O'Malley of the Mounted (1921 film)

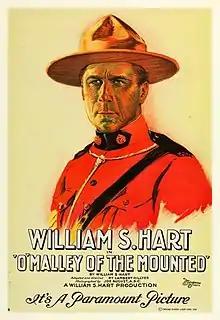
Theatrical release poster

O'Malley of the Mounted is a 1921 American silent Western film directed by Lambert Hillyer and written by Hillyer and William S. Hart. The film stars William S. Hart, Eva Novak, Leo Willis, Alfred Allen, Bert Sprotte, and Antrim Short. The film was released on February 6, 1921, by Paramount Pictures.